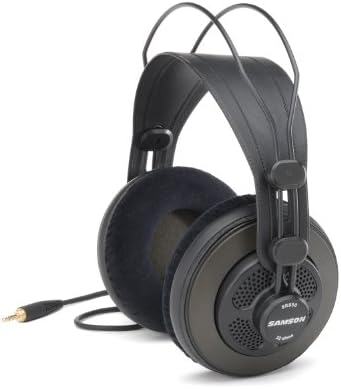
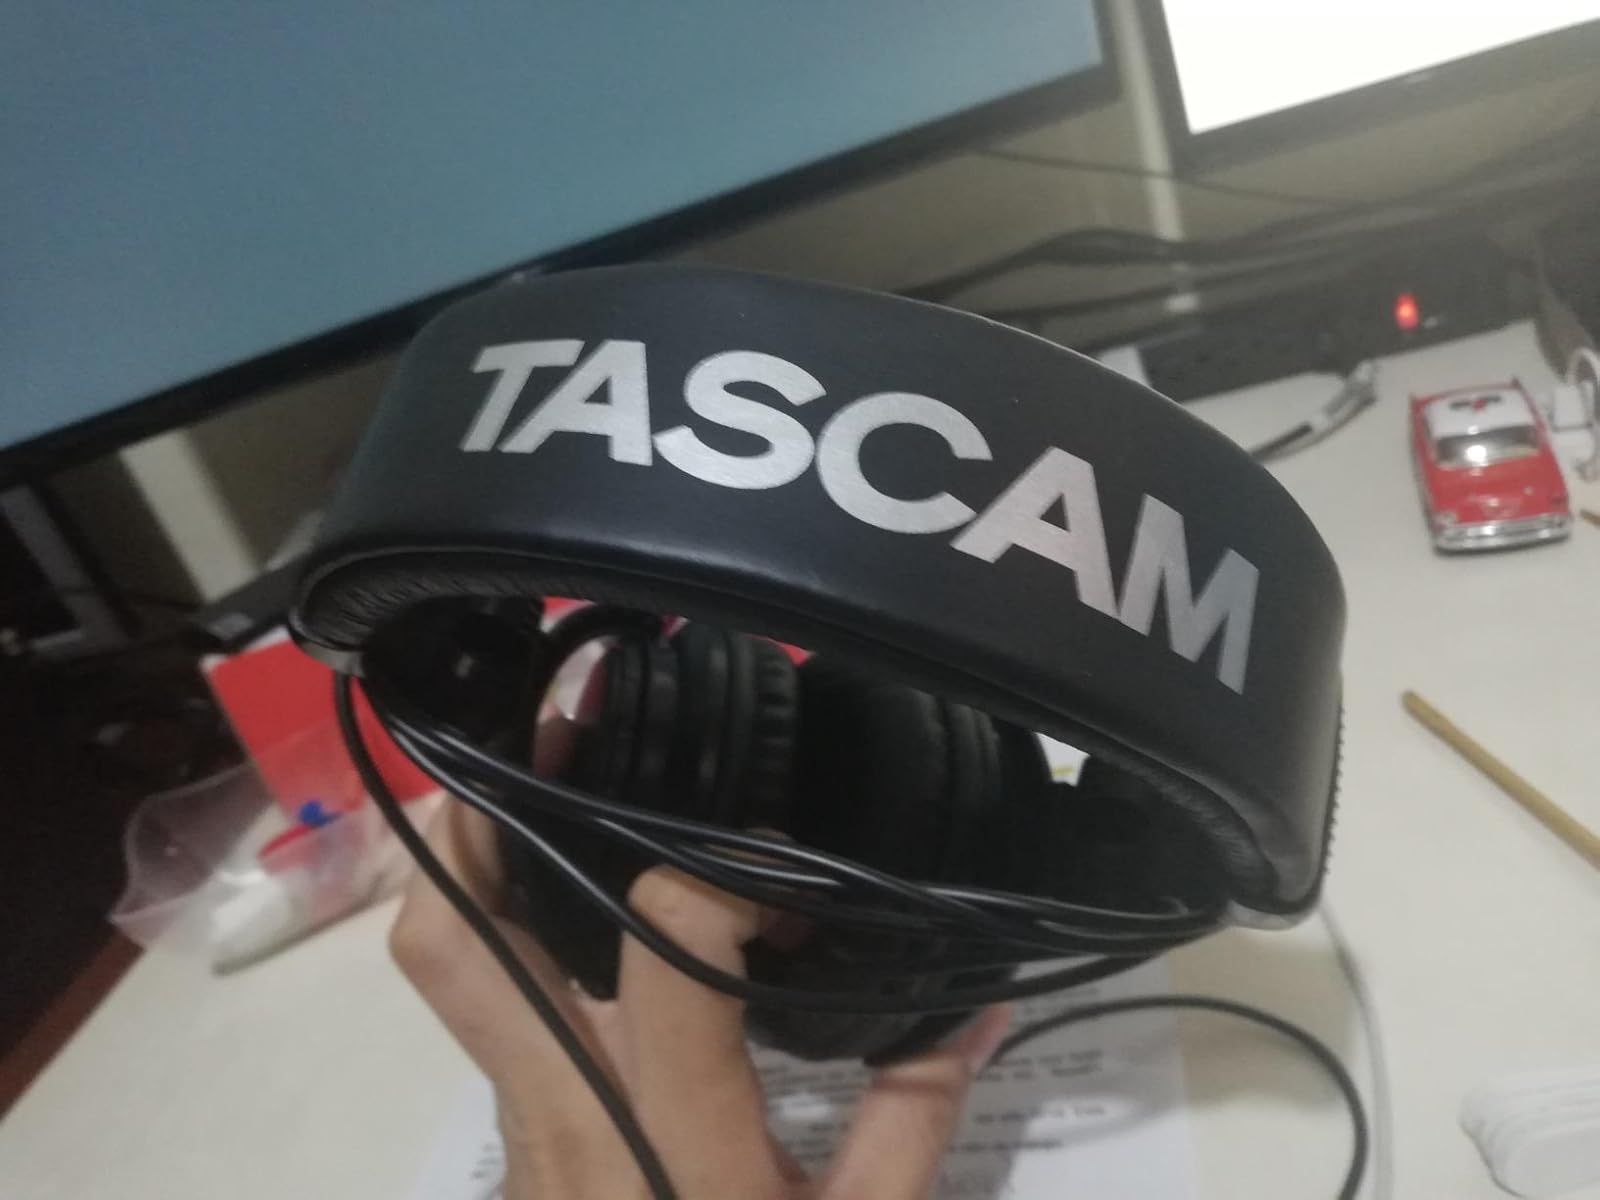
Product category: headphones
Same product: no